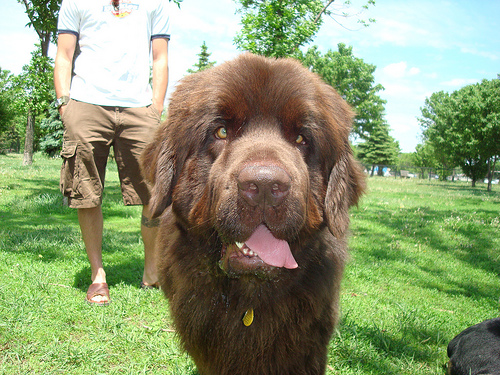
Breed: newfoundland